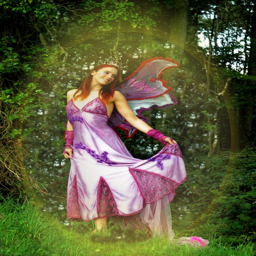
person emerges from the woods